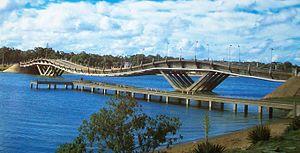
El Tesoro est une ville et une station balnéaire de l'Uruguay située dans le département de Maldonado. Sa population est de 781 habitants.
Un pont à caténaire est un pont dont le tablier est réalisé au-dessus de câbles ancrés sur les culées à l'aide d'éléments préfabriqués ou voussoirs.
Cet article a pour objet de présenter une liste de ponts remarquables d'Uruguay, tant par leurs caractéristiques dimensionnelles, que par leur intérêt architectural ou historique.
Le pont Leonel Viera est l'un des ponts jumeaux permettant la traversée de l'arroyo Maldonado à La Barra dans le sud de l'Uruguay. Il est également appelé Pont de La Barra de Maldonado.